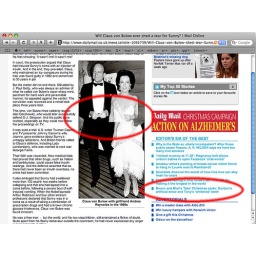
Pots in glass houses shouldn't call the kettle black...